Alan Dickens

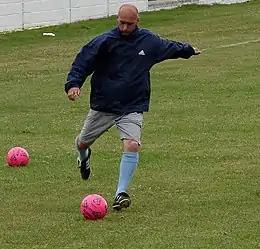
Dickens at Barking during the 2009–10 season

Alan William Dickens (born 3 September 1964) is an English former professional footballer who played in the Football League as a midfielder. He played the majority of his football at West Ham United and Chelsea, and later played non-league football. He had a short spell as manager of Barking. He is now assistant manager of the Barking FC under 23s.